Pamela So

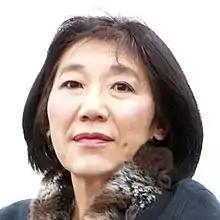

Pamela Hung So (21 September 1947 - 17 February 2010) was a Scottish Chinese multimedia artist and photographer who used her art to explore her cultural background and her family history.